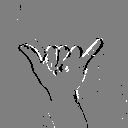
ASL letter: y